Rancho Bodega

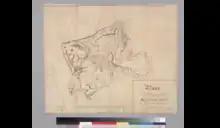
A map of Rancho Bodega by Jean Jacques Vioget, 1843

Rancho Bodega was a Mexican land grant in present-day Sonoma County, California, given in 1844 by Governor Manuel Micheltorena to Stephen Smith. Bodega takes its name from the Peruvian explorer Juan Francisco de la Bodega y Quadra who discovered Bodega Bay in 1775. The grant extended along the Pacific coast from the Russian River on the north to Estero Americano on the south, and included the present-day town of Bodega Bay. Only a small part of Bodega is within the grant (most of Bodega in on Rancho Estero Americano).